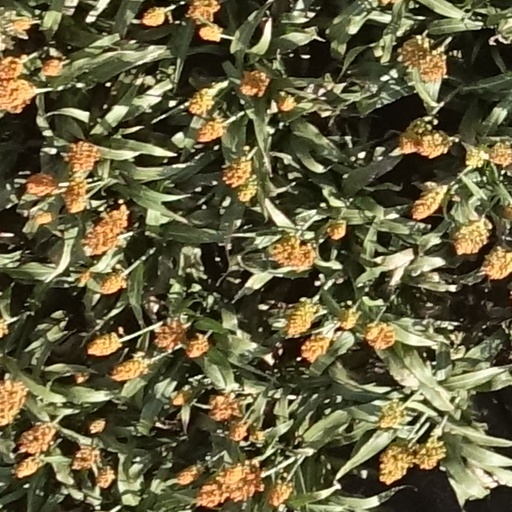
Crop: sorghum